Winston Marshall

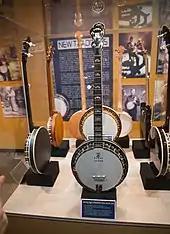
Marshall's banjos on display at the American Banjo Museum

The band performed at Glastonbury Festival in 2008 and released their debut EP later the same year. Marshall and Mumford took jobs in the antique shop run by Marshall's mother in order to save money to produce and record music with Mumford & Sons. They toured with Marling and Johnny Flynn from 2008 to 2009; Marshall was nervous to perform in the United States, knowing that banjo is more common there than in the United Kingdom and their audience would know if he was good or not. In 2009, they cut their tour songs as their first album. The album, "Sigh No More", on which Marshall is credited as "Country Winston", was released that year along with the single "Little Lion Man"; written by Mumford, the song was nominated at the 2011 Grammy Awards as Best Rock Song. The band was nominated for the Grammy for Best New Artist, and performed at the ceremony with Bob Dylan and the Avett Brothers. "Sigh No More" won the Brit Award for British Album of the Year in 2011.